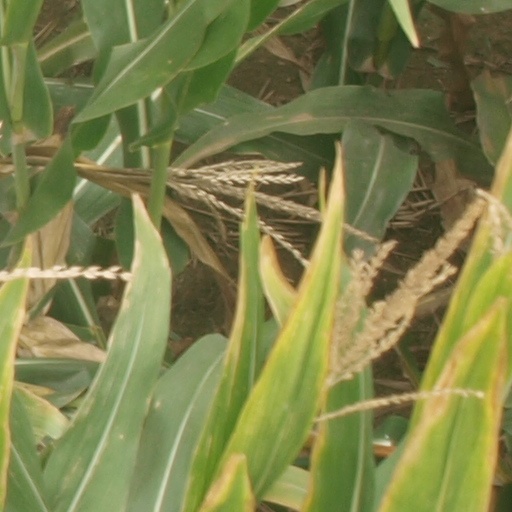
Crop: maize; corn